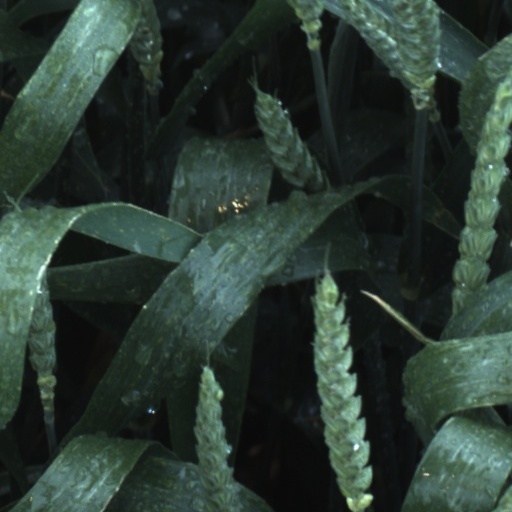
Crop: wheat